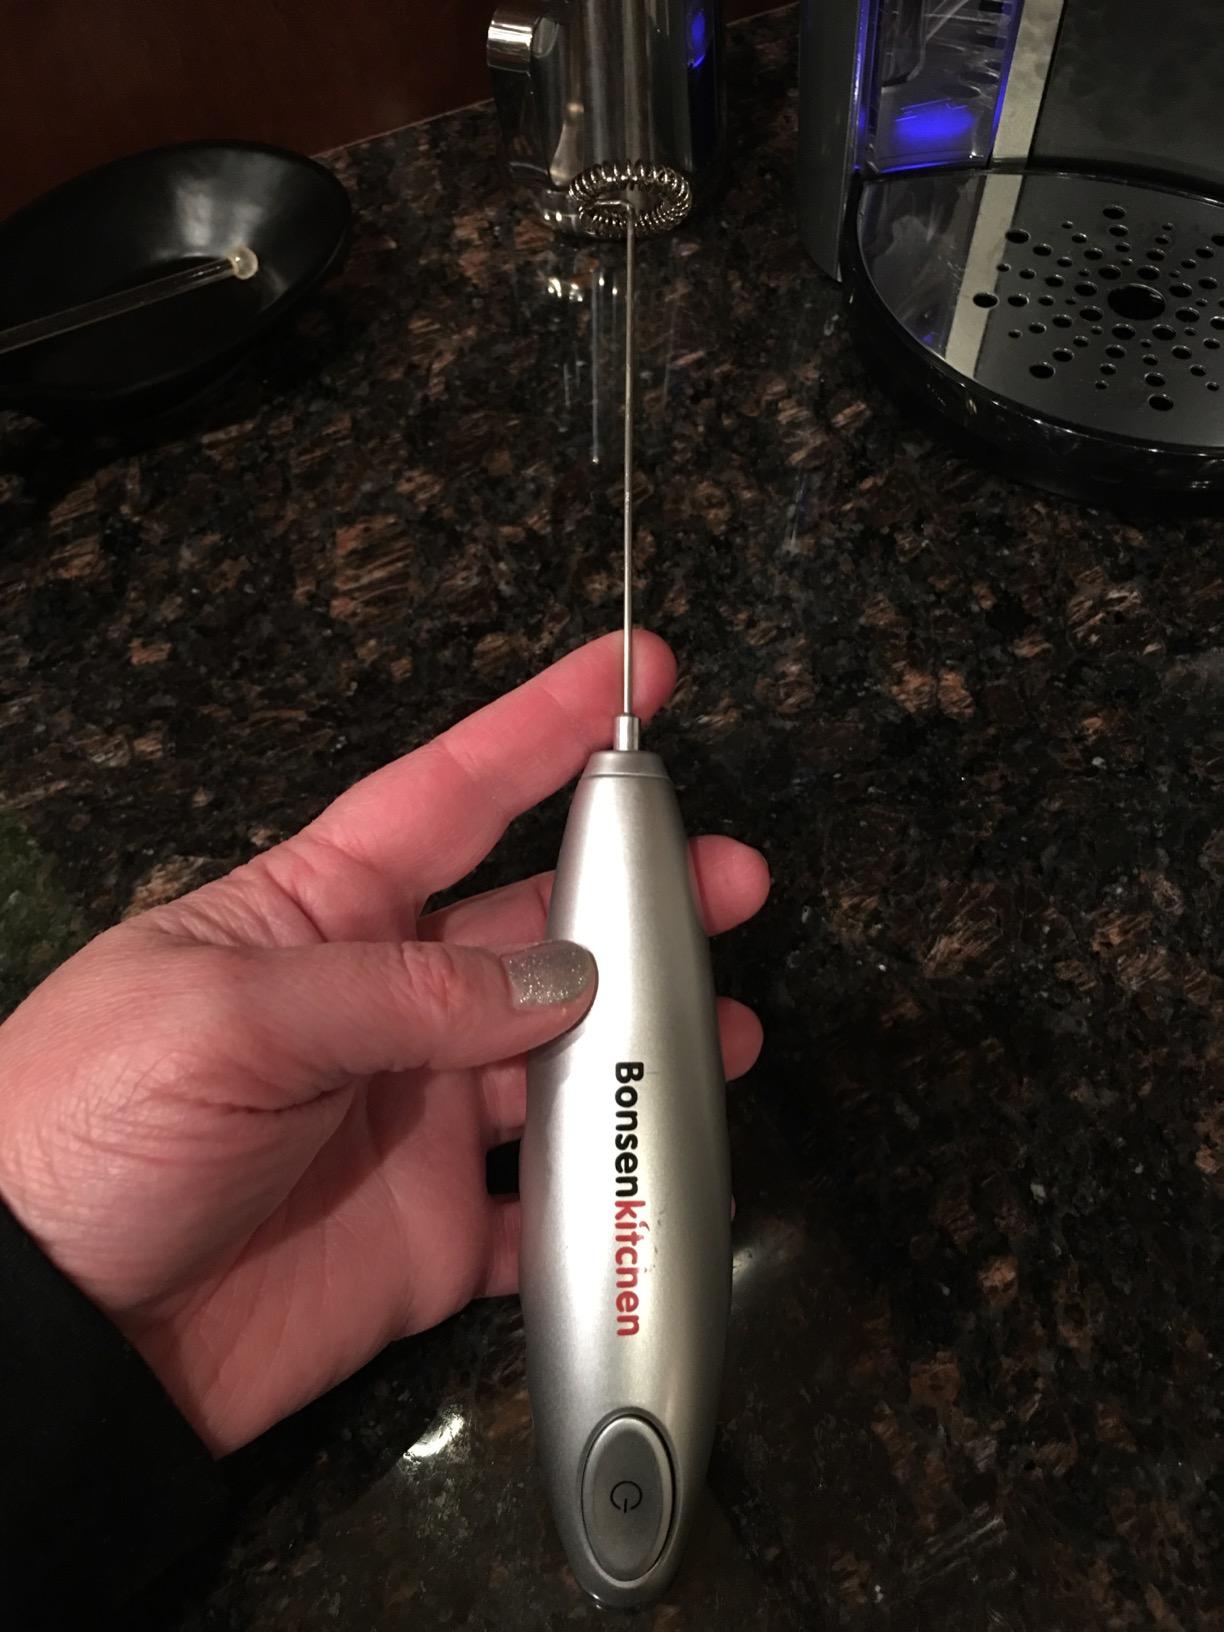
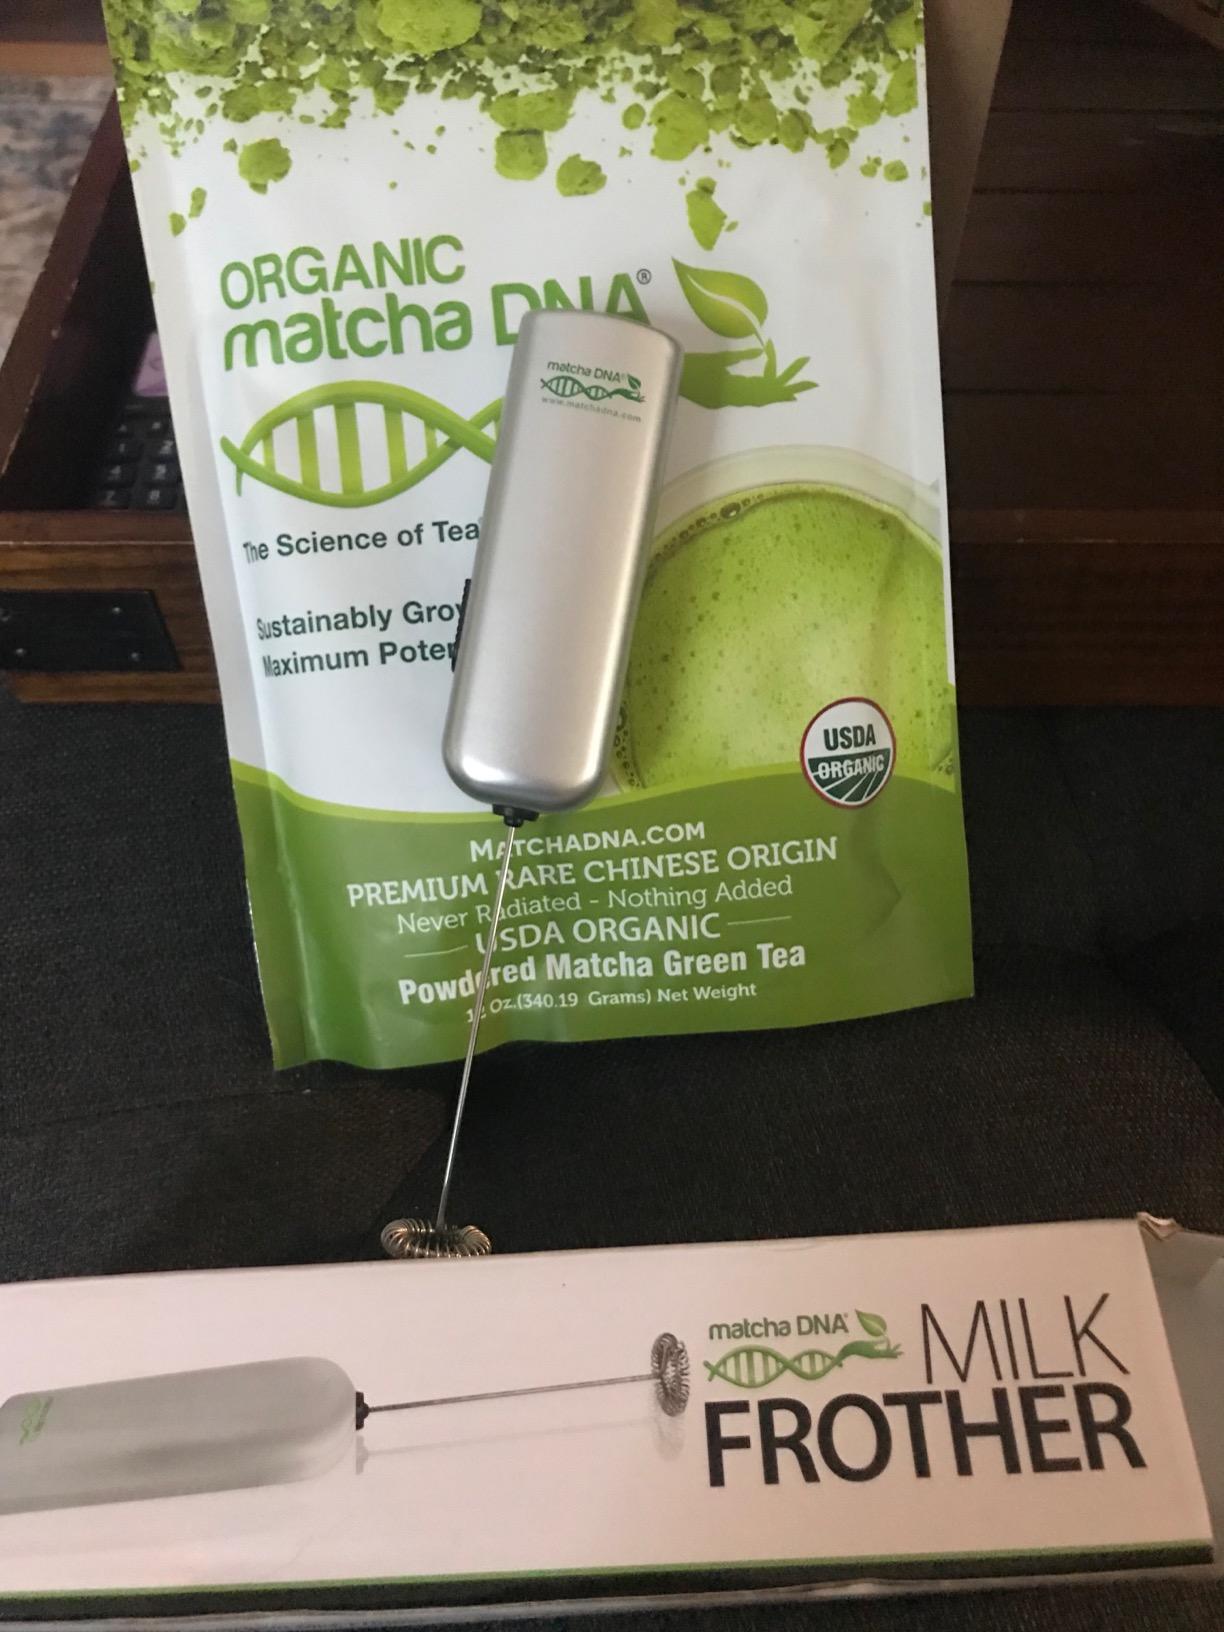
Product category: items_mixer
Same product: no